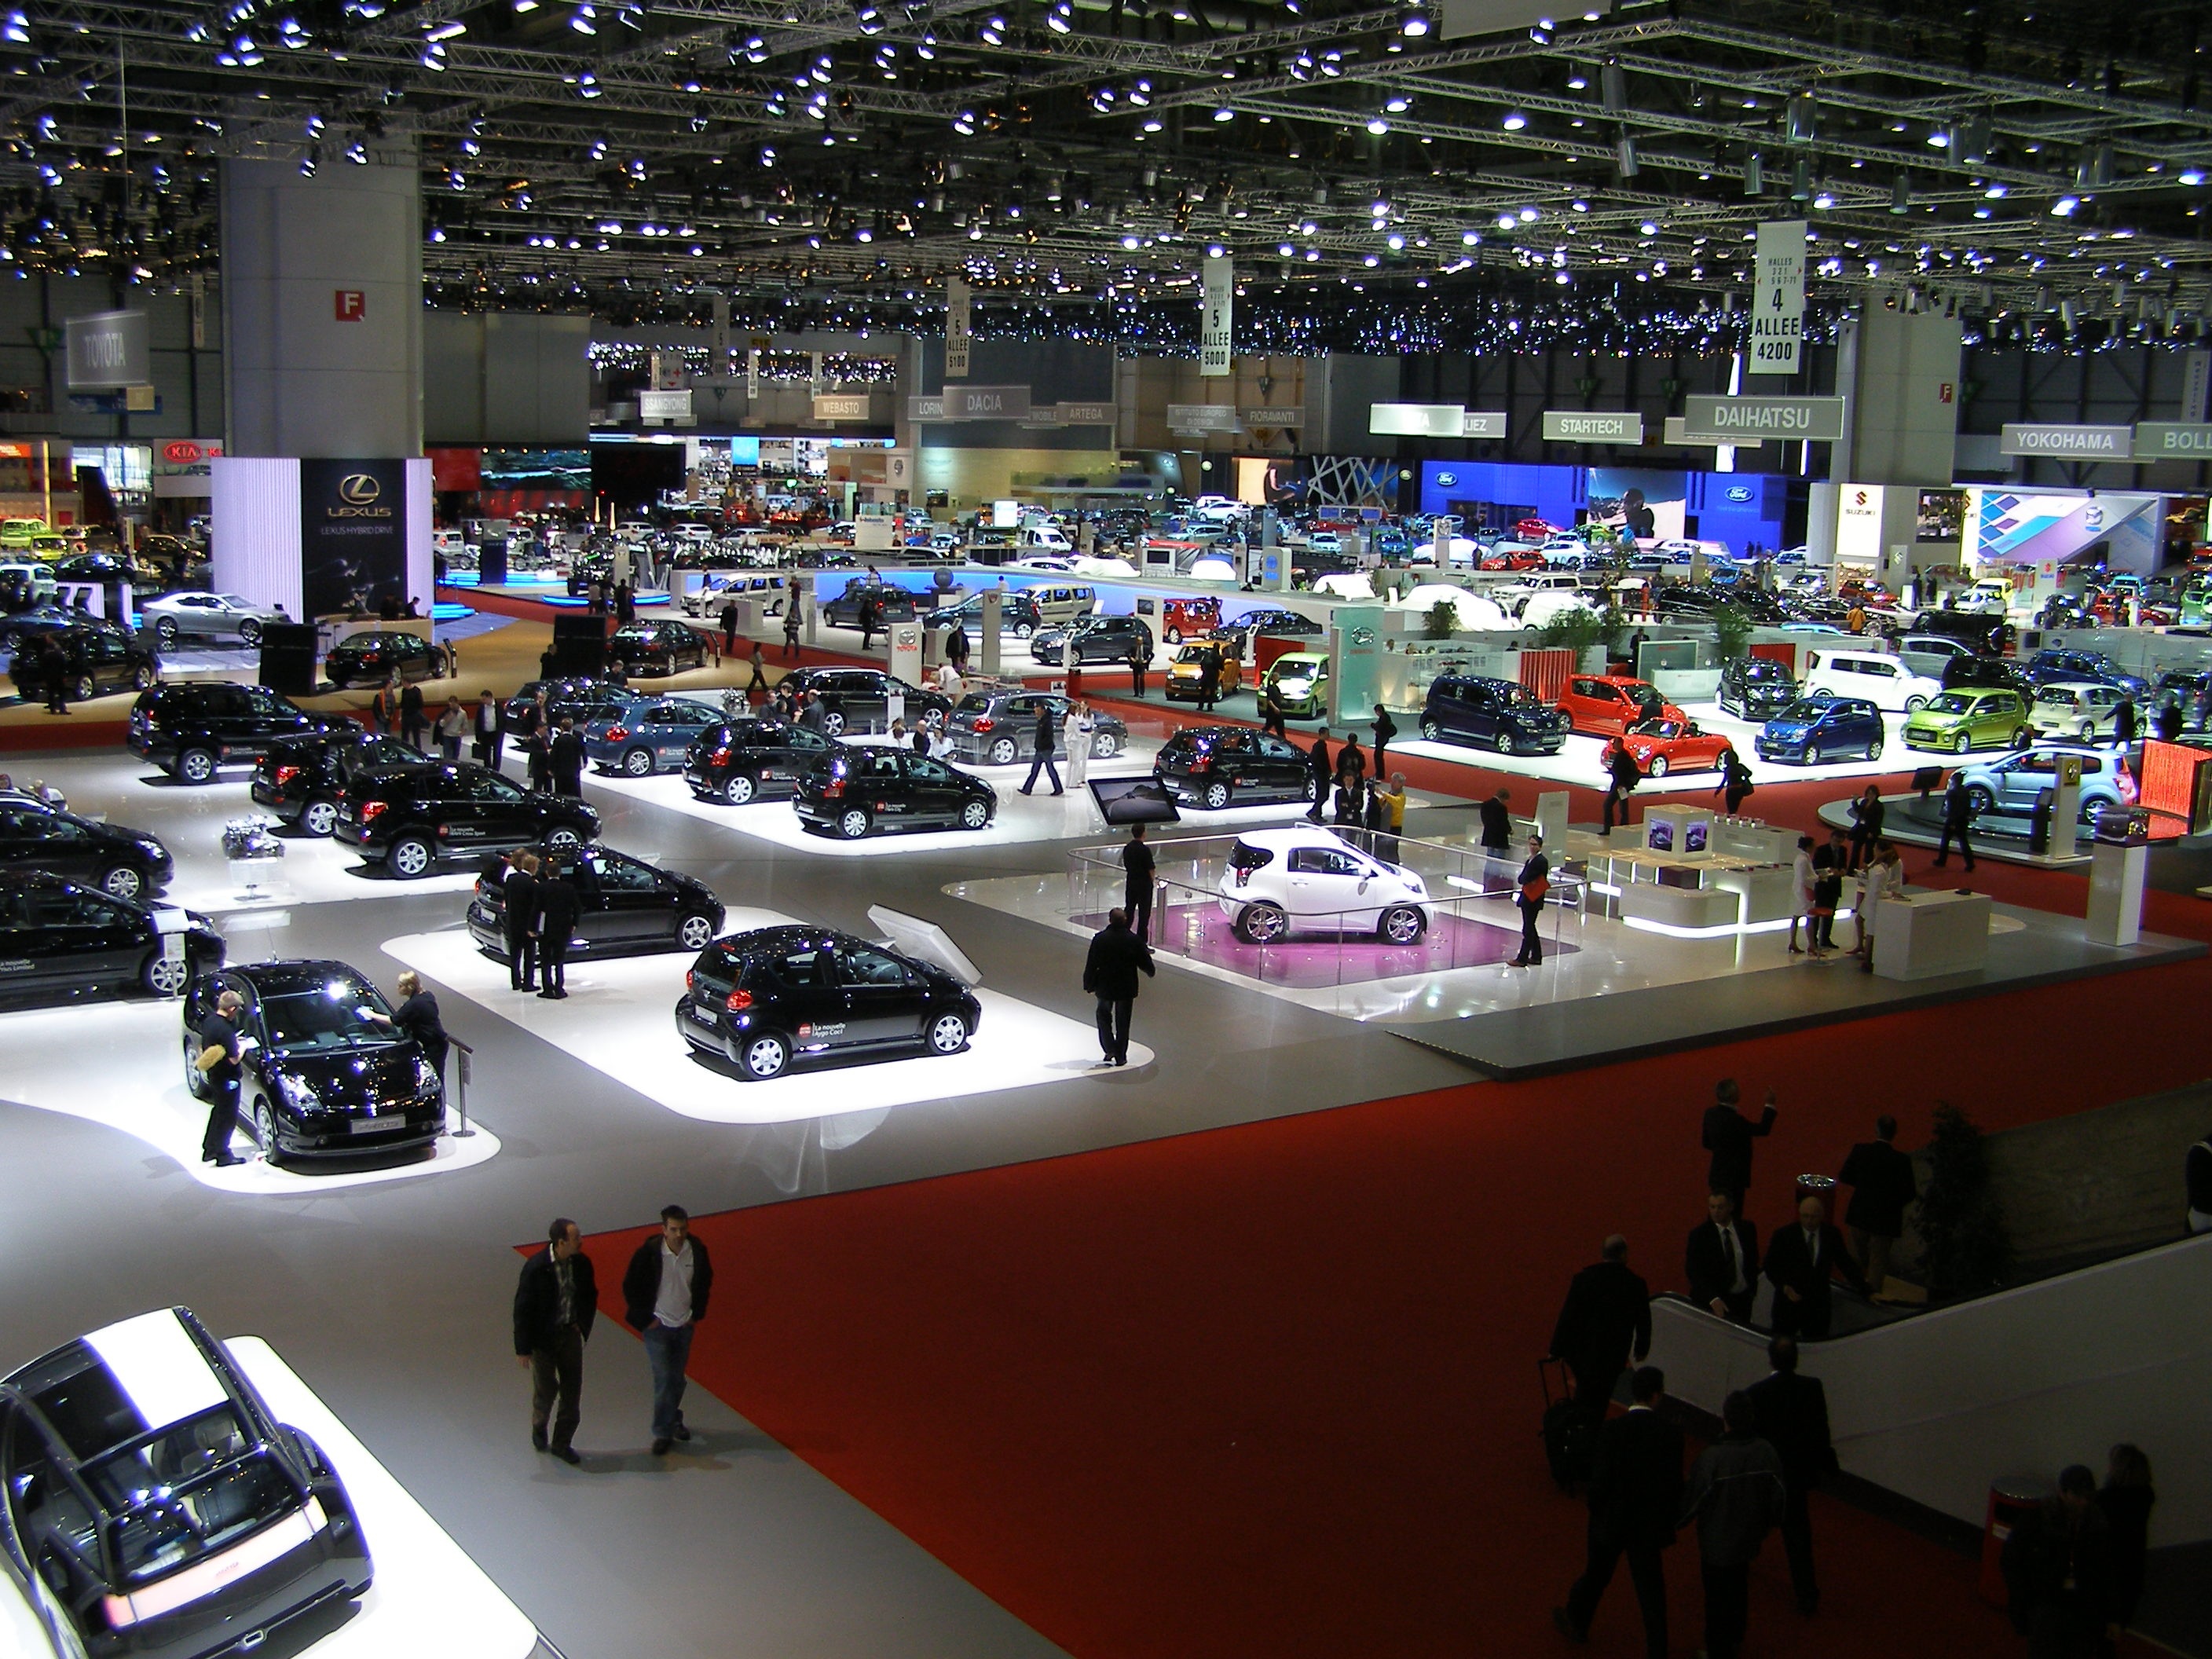
car, automobile, vehicle, auto, automotive, exhibition, autoshow, motorshow, geneva, auto show, shopping mall, automobile make